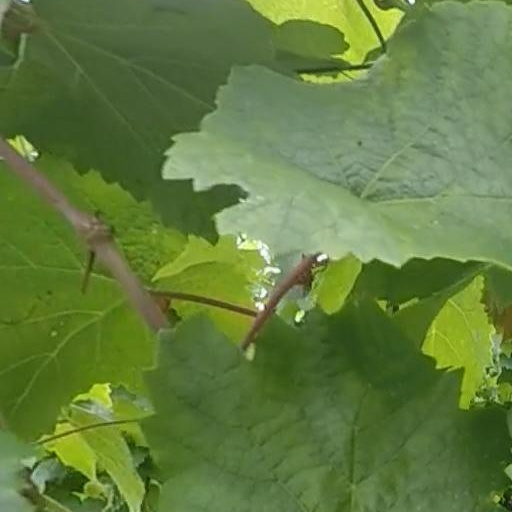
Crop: grape